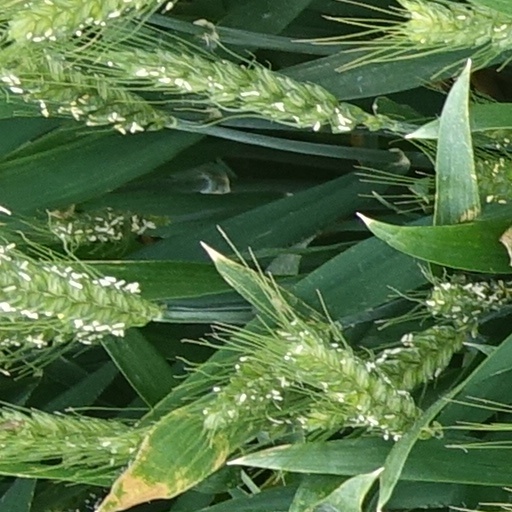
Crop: wheat